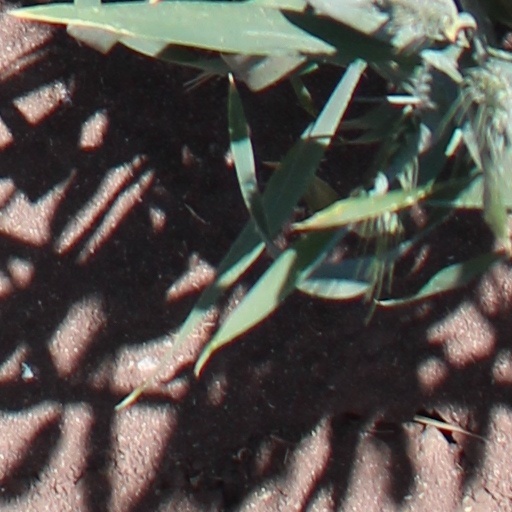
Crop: wheat